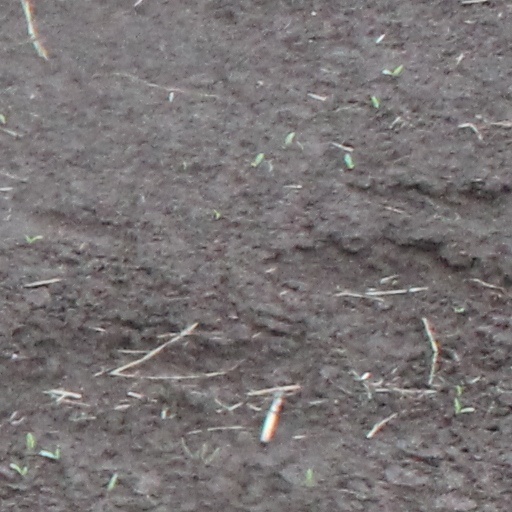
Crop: wheat